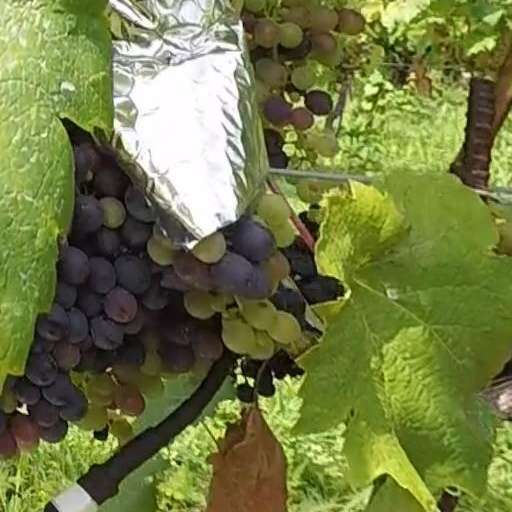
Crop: grape